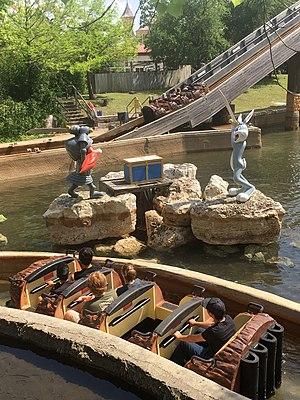
Les Peureux Chevaliers de la Table ronde est un cartoon américain Looney Tunes de 1958 réalisé par Friz Freleng mettant en scène Bugs Bunny et Sam le pirate récompensé d'un Oscar du meilleur court métrage d'animation. Il s'agit d'une parodie de l'ordre du Roi Arthur Les Chevaliers de la Table ronde, tout comme le titre français.